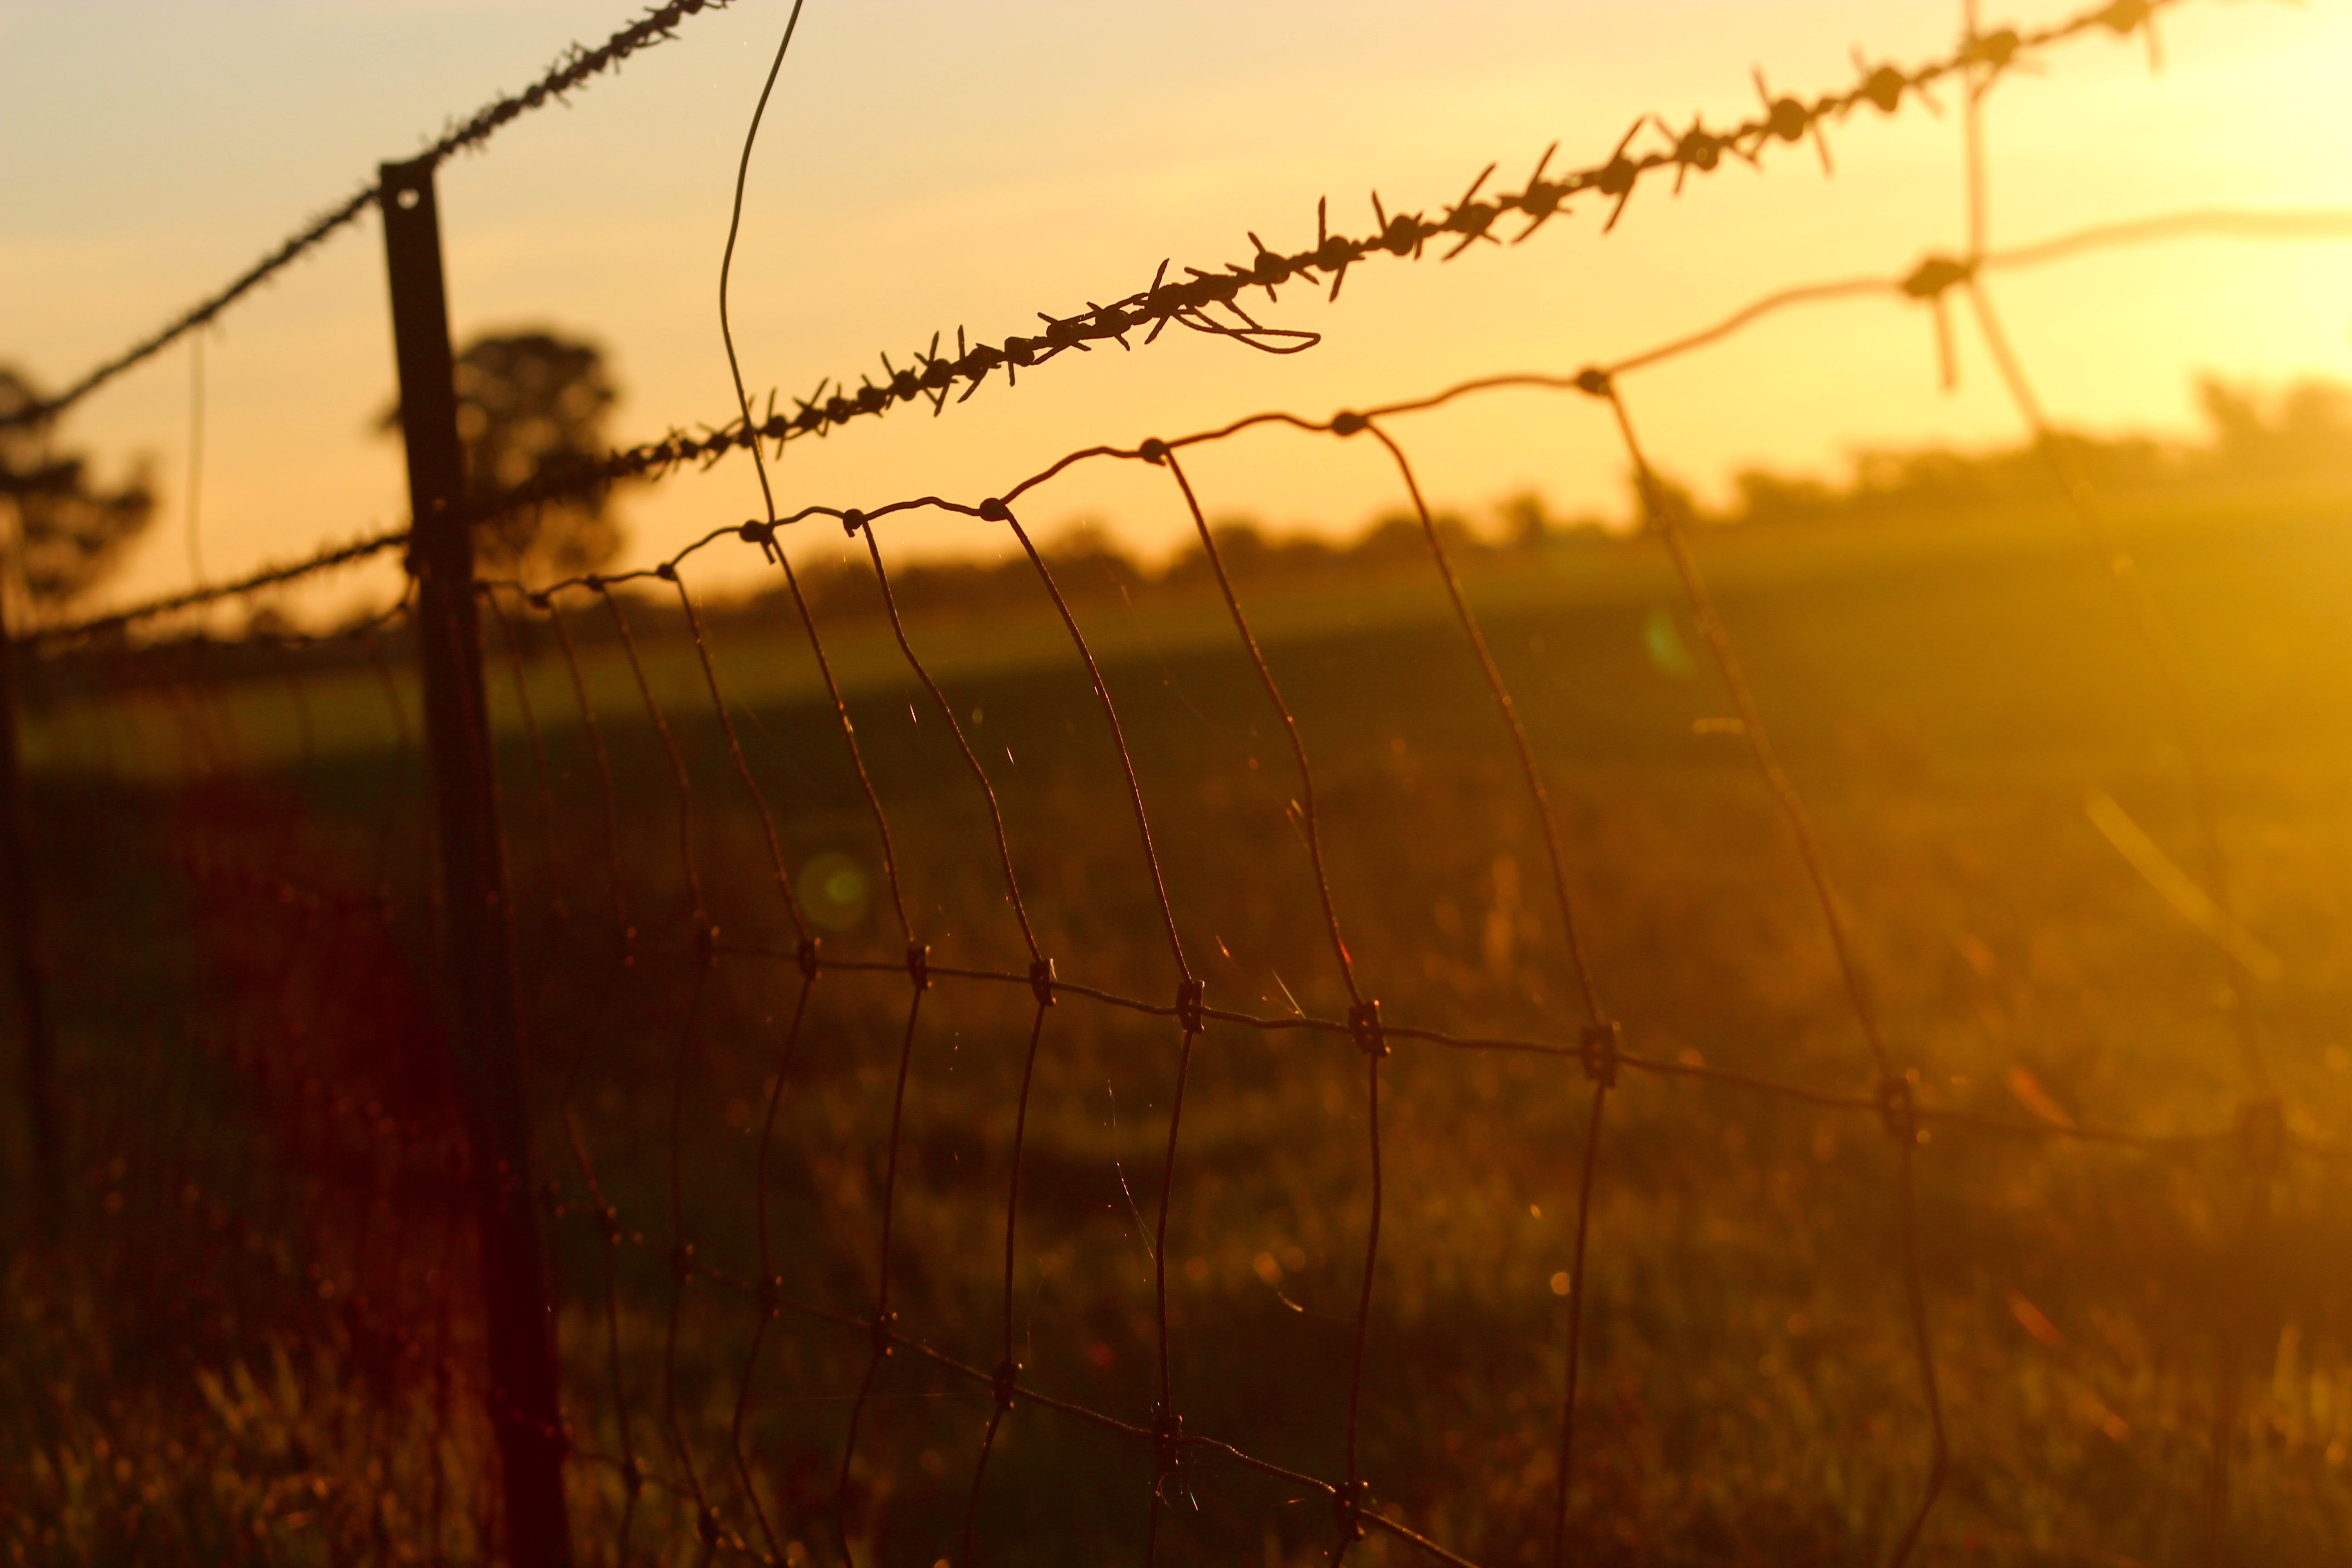
nature, branch, light, fence, barbed wire, cloud, sun, sunrise, sunset, sunlight, morning, leaf, dawn, dusk, evening, reflection, autumn, weather, wire mesh, atmospheric phenomenon, grass family